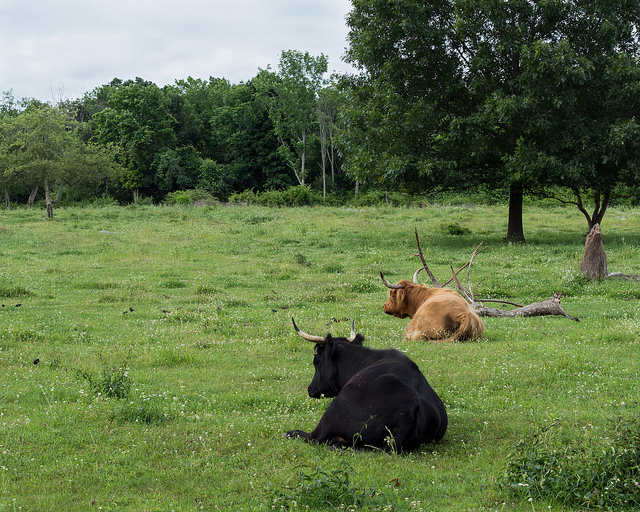
user: Given an image and a question. Answer the question in a short answer. Question: What state do these breed of cattle live? Short Answer:
assistant: texas